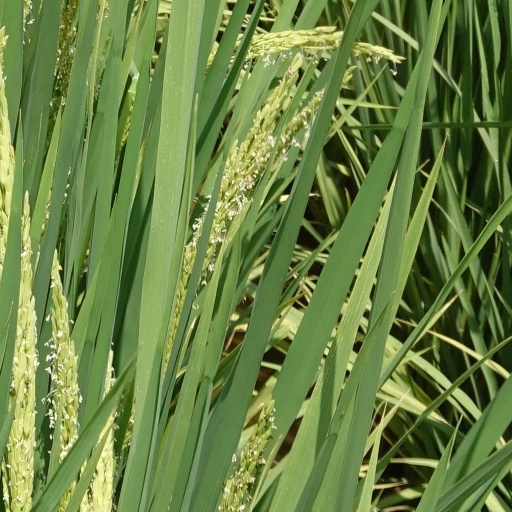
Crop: rice